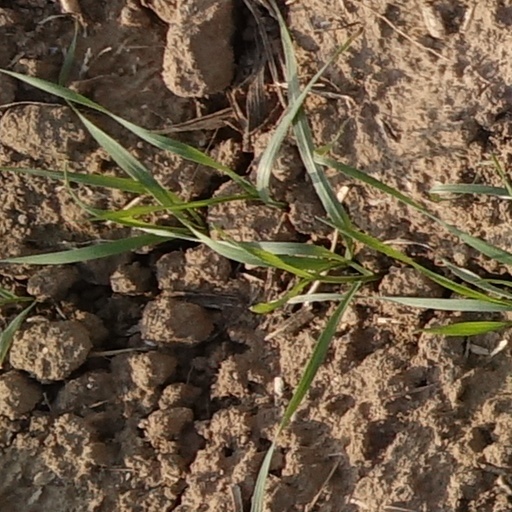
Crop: wheat